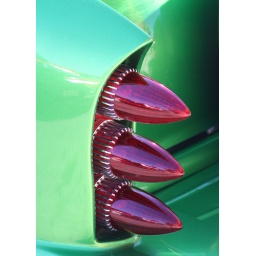
Poison Ivy was the bell of the ball at the vintage car show in 2008.